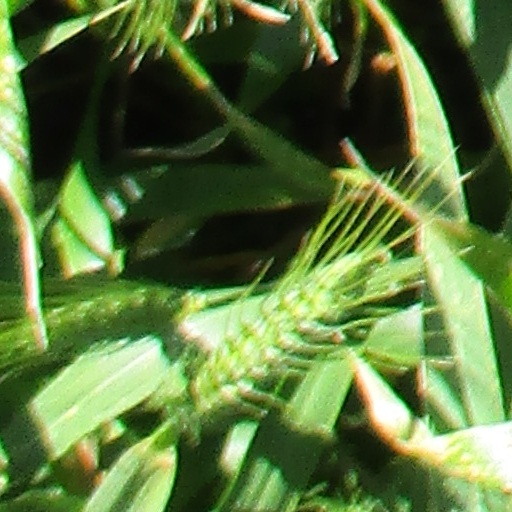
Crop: wheat